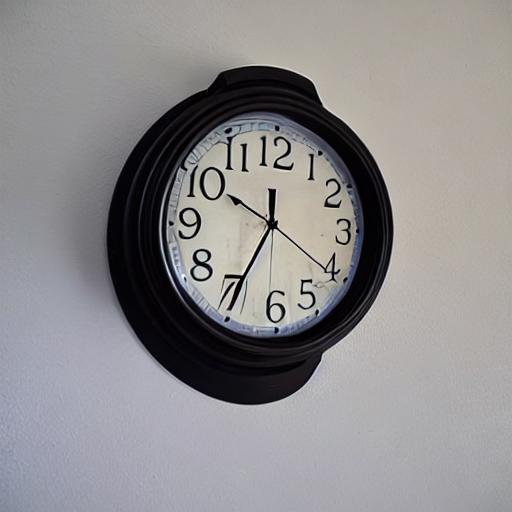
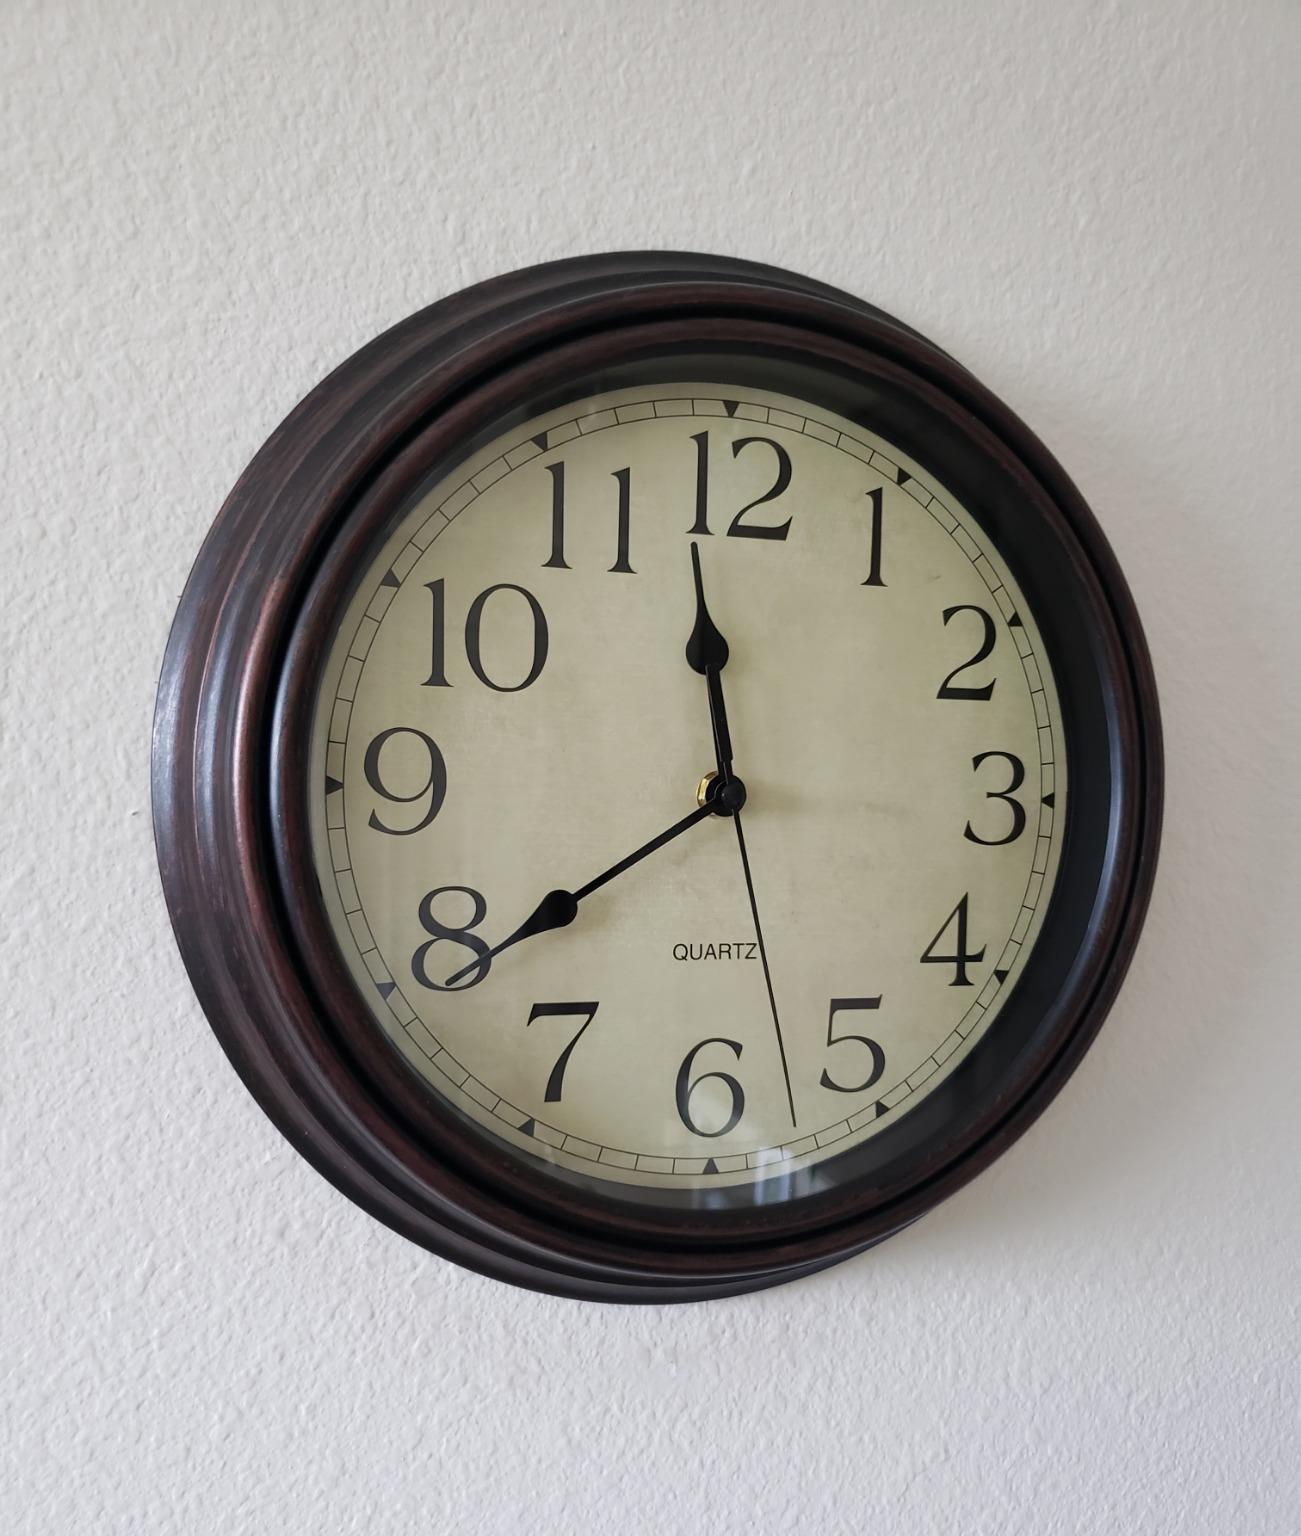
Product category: clock
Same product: no